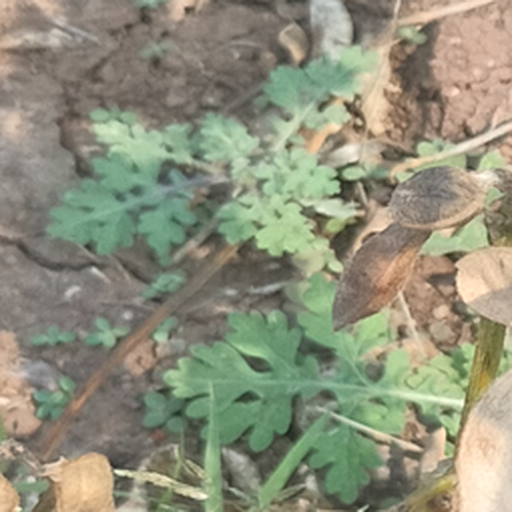
Weed species: Gajar_gavat_(Parthenium hysterophorus)